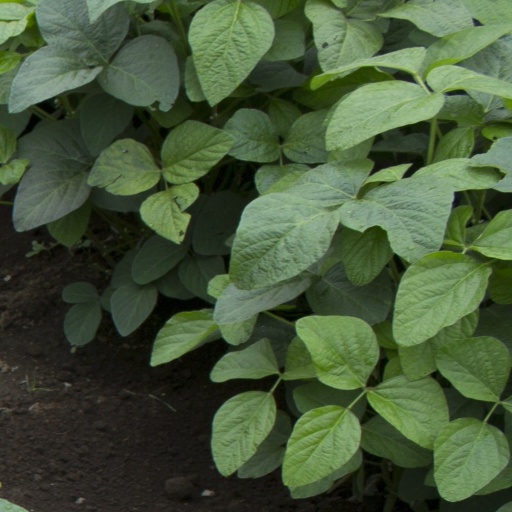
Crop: soybean